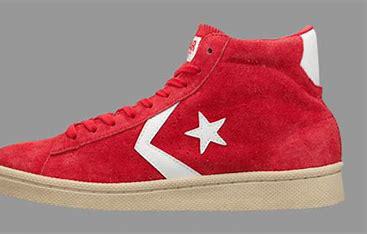
Brand: Converse
Model: 100